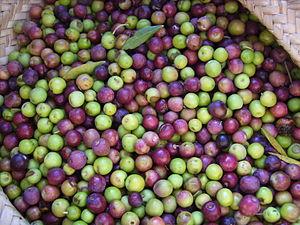
L'arbequina est une variété d'olivier catalan qui tire son nom de la commune d'Arbeca dans la comarque des Garrigues.